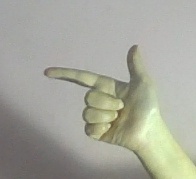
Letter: yaa